A Single Woman (play)

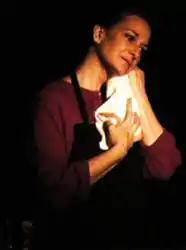
Jeanmarie Simpson as Rankin Off-Broadway in 2005

A Single Woman is a play based on the life of Jeannette Rankin, the first woman in the United States Congress. First drafted as a one-woman show by Nevada Shakespeare Company founding Artistic Director, Jeanmarie Simpson, it developed into a "duet performance work" by the time it premiered at the Oats Park Art Center in Fallon, Nevada on February 7, 2004.